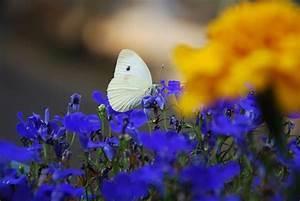
butterfly